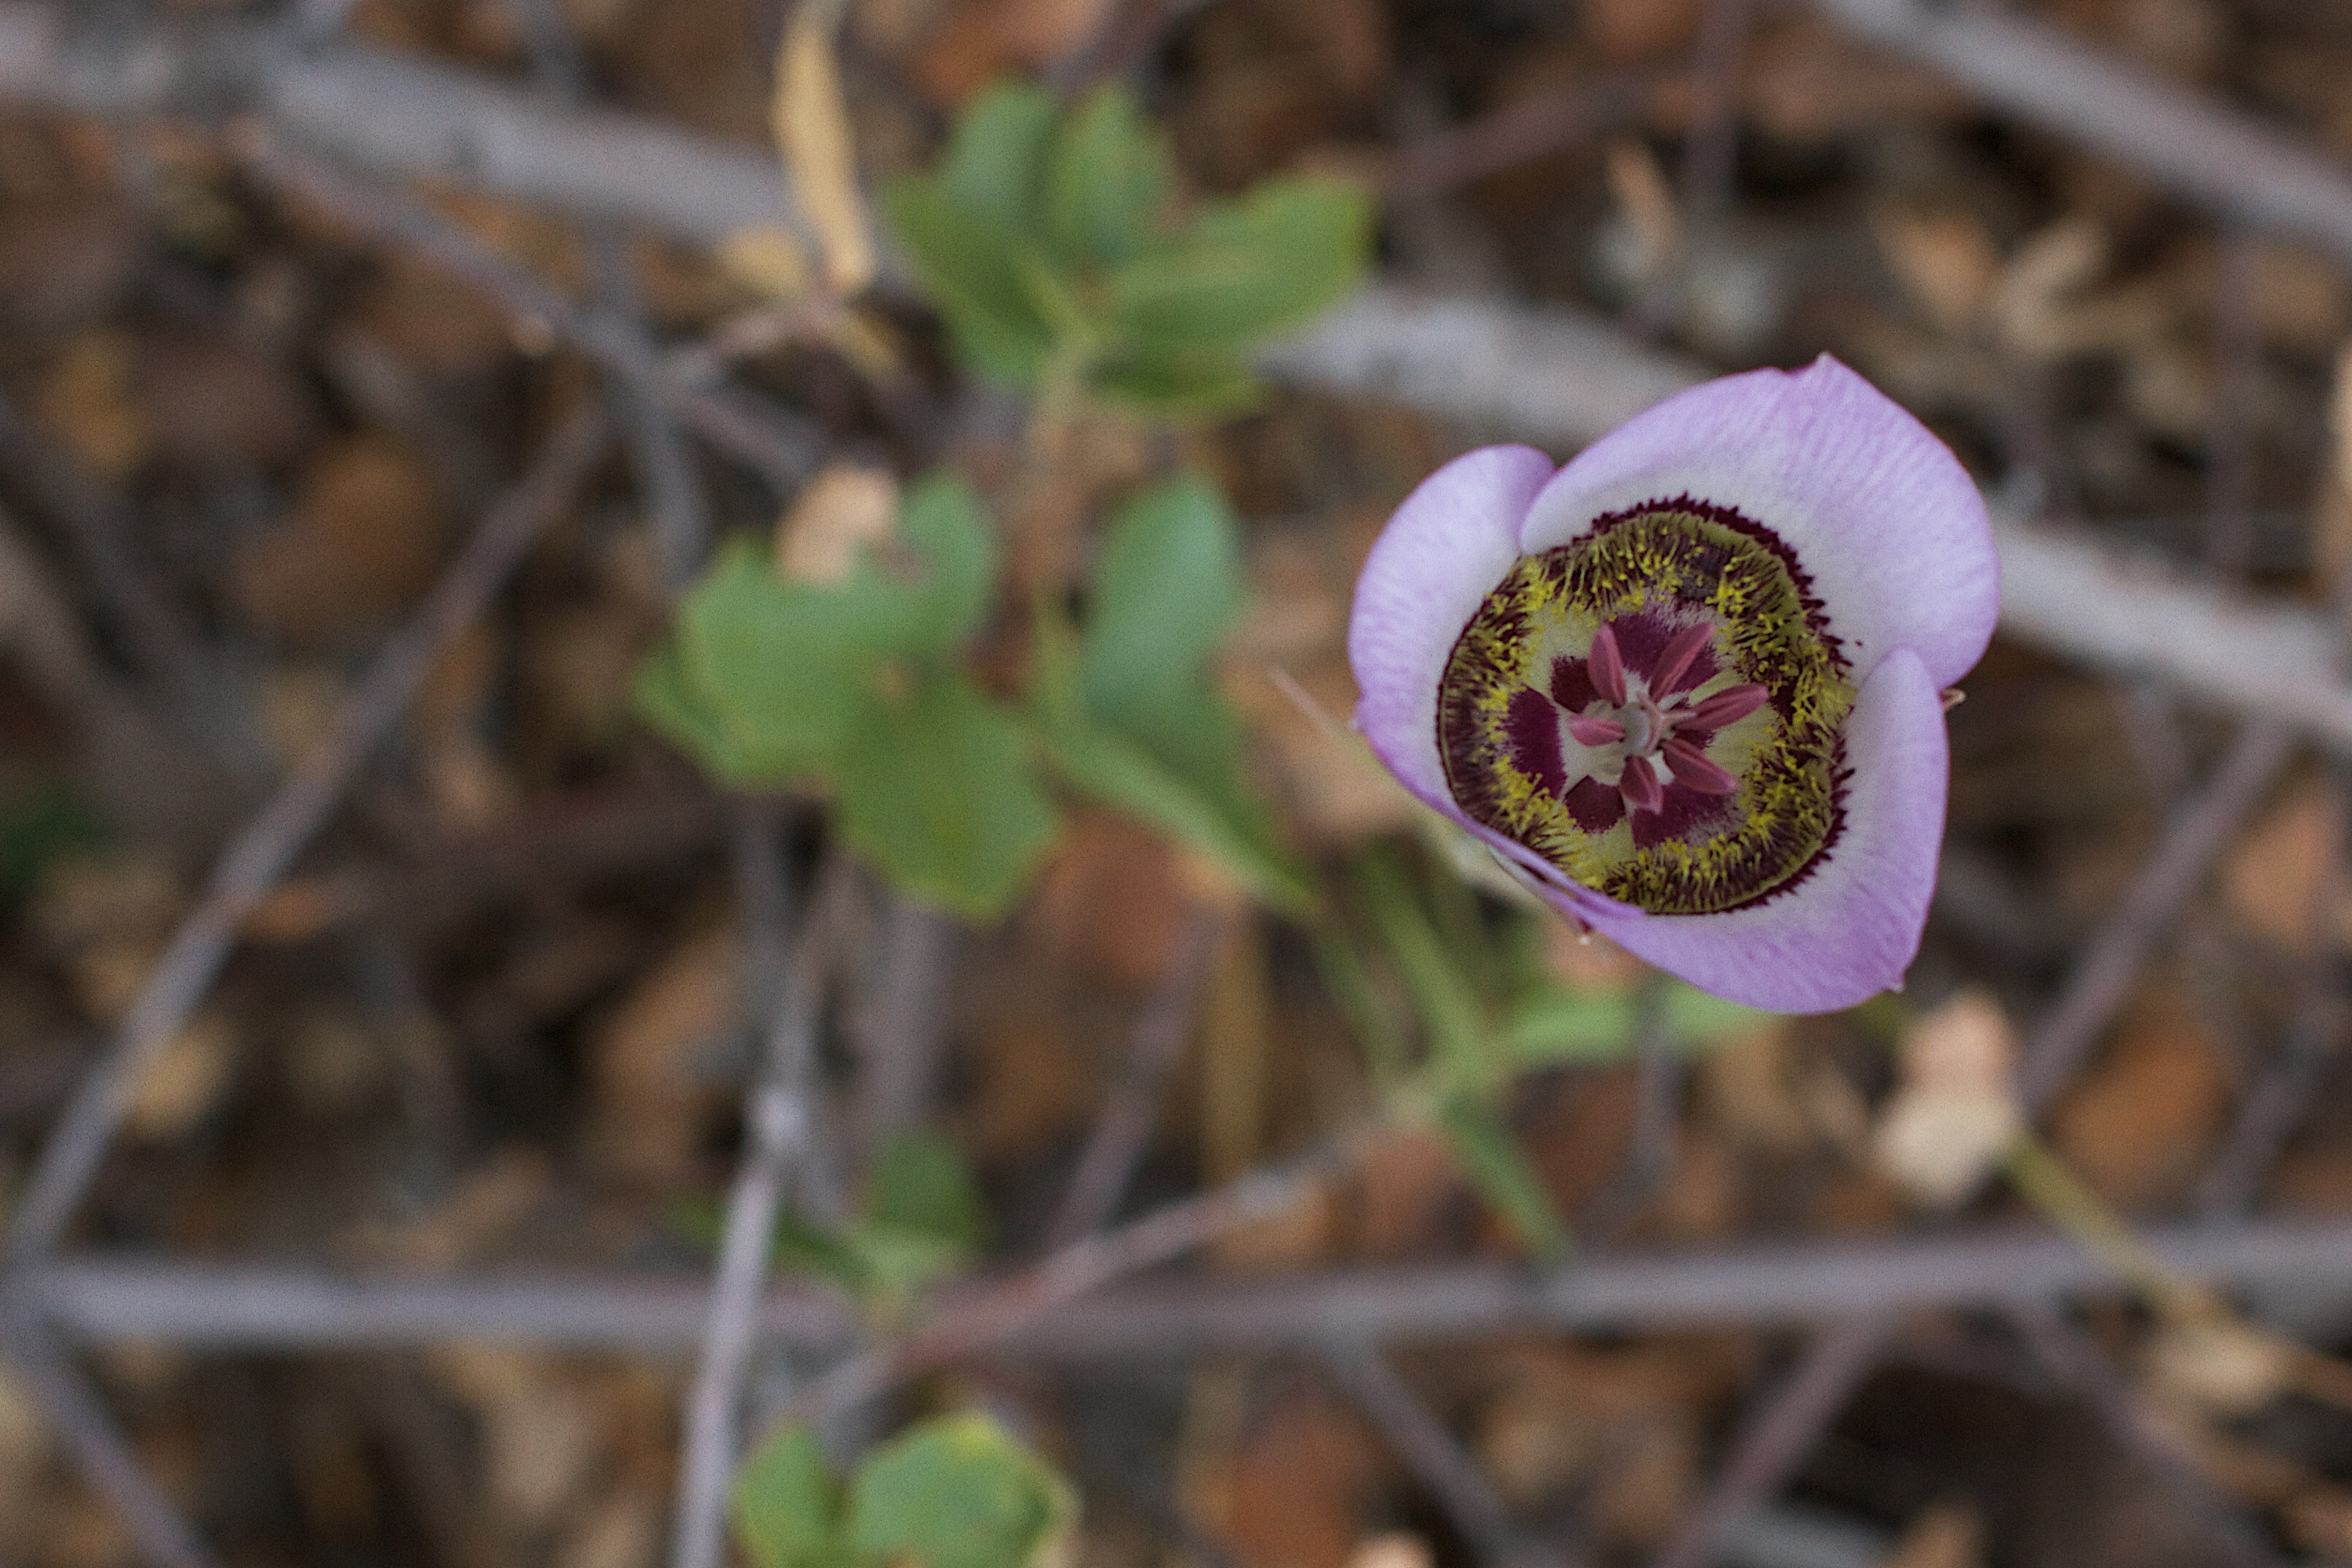
nature, blossom, plant, leaf, flower, botany, flora, wildflower, close up, pstrails, macro photography, flowering plant, plant stem, land plant, calochortus, sego lily